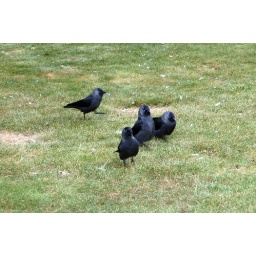
These cute little black birds were near the town square